Double Indemnity

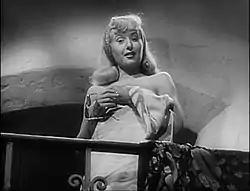
Wilder supposedly chose a bad wig for Stanwyck to underscore Phyllis's "sleazy phoniness".

Sistrom and Wilder wanted Barbara Stanwyck to play Phyllis Dietrichson. She was the highest-paid woman in America. Stanwyck was reluctant to play a femme fatale, fearing it would have an adverse effect on her career. She recalled being "a little afraid after all these years of playing heroines to go into an out-and-out killer." Wilder asked, "Well, are you a mouse or an actress?" She was grateful for his encouragement.